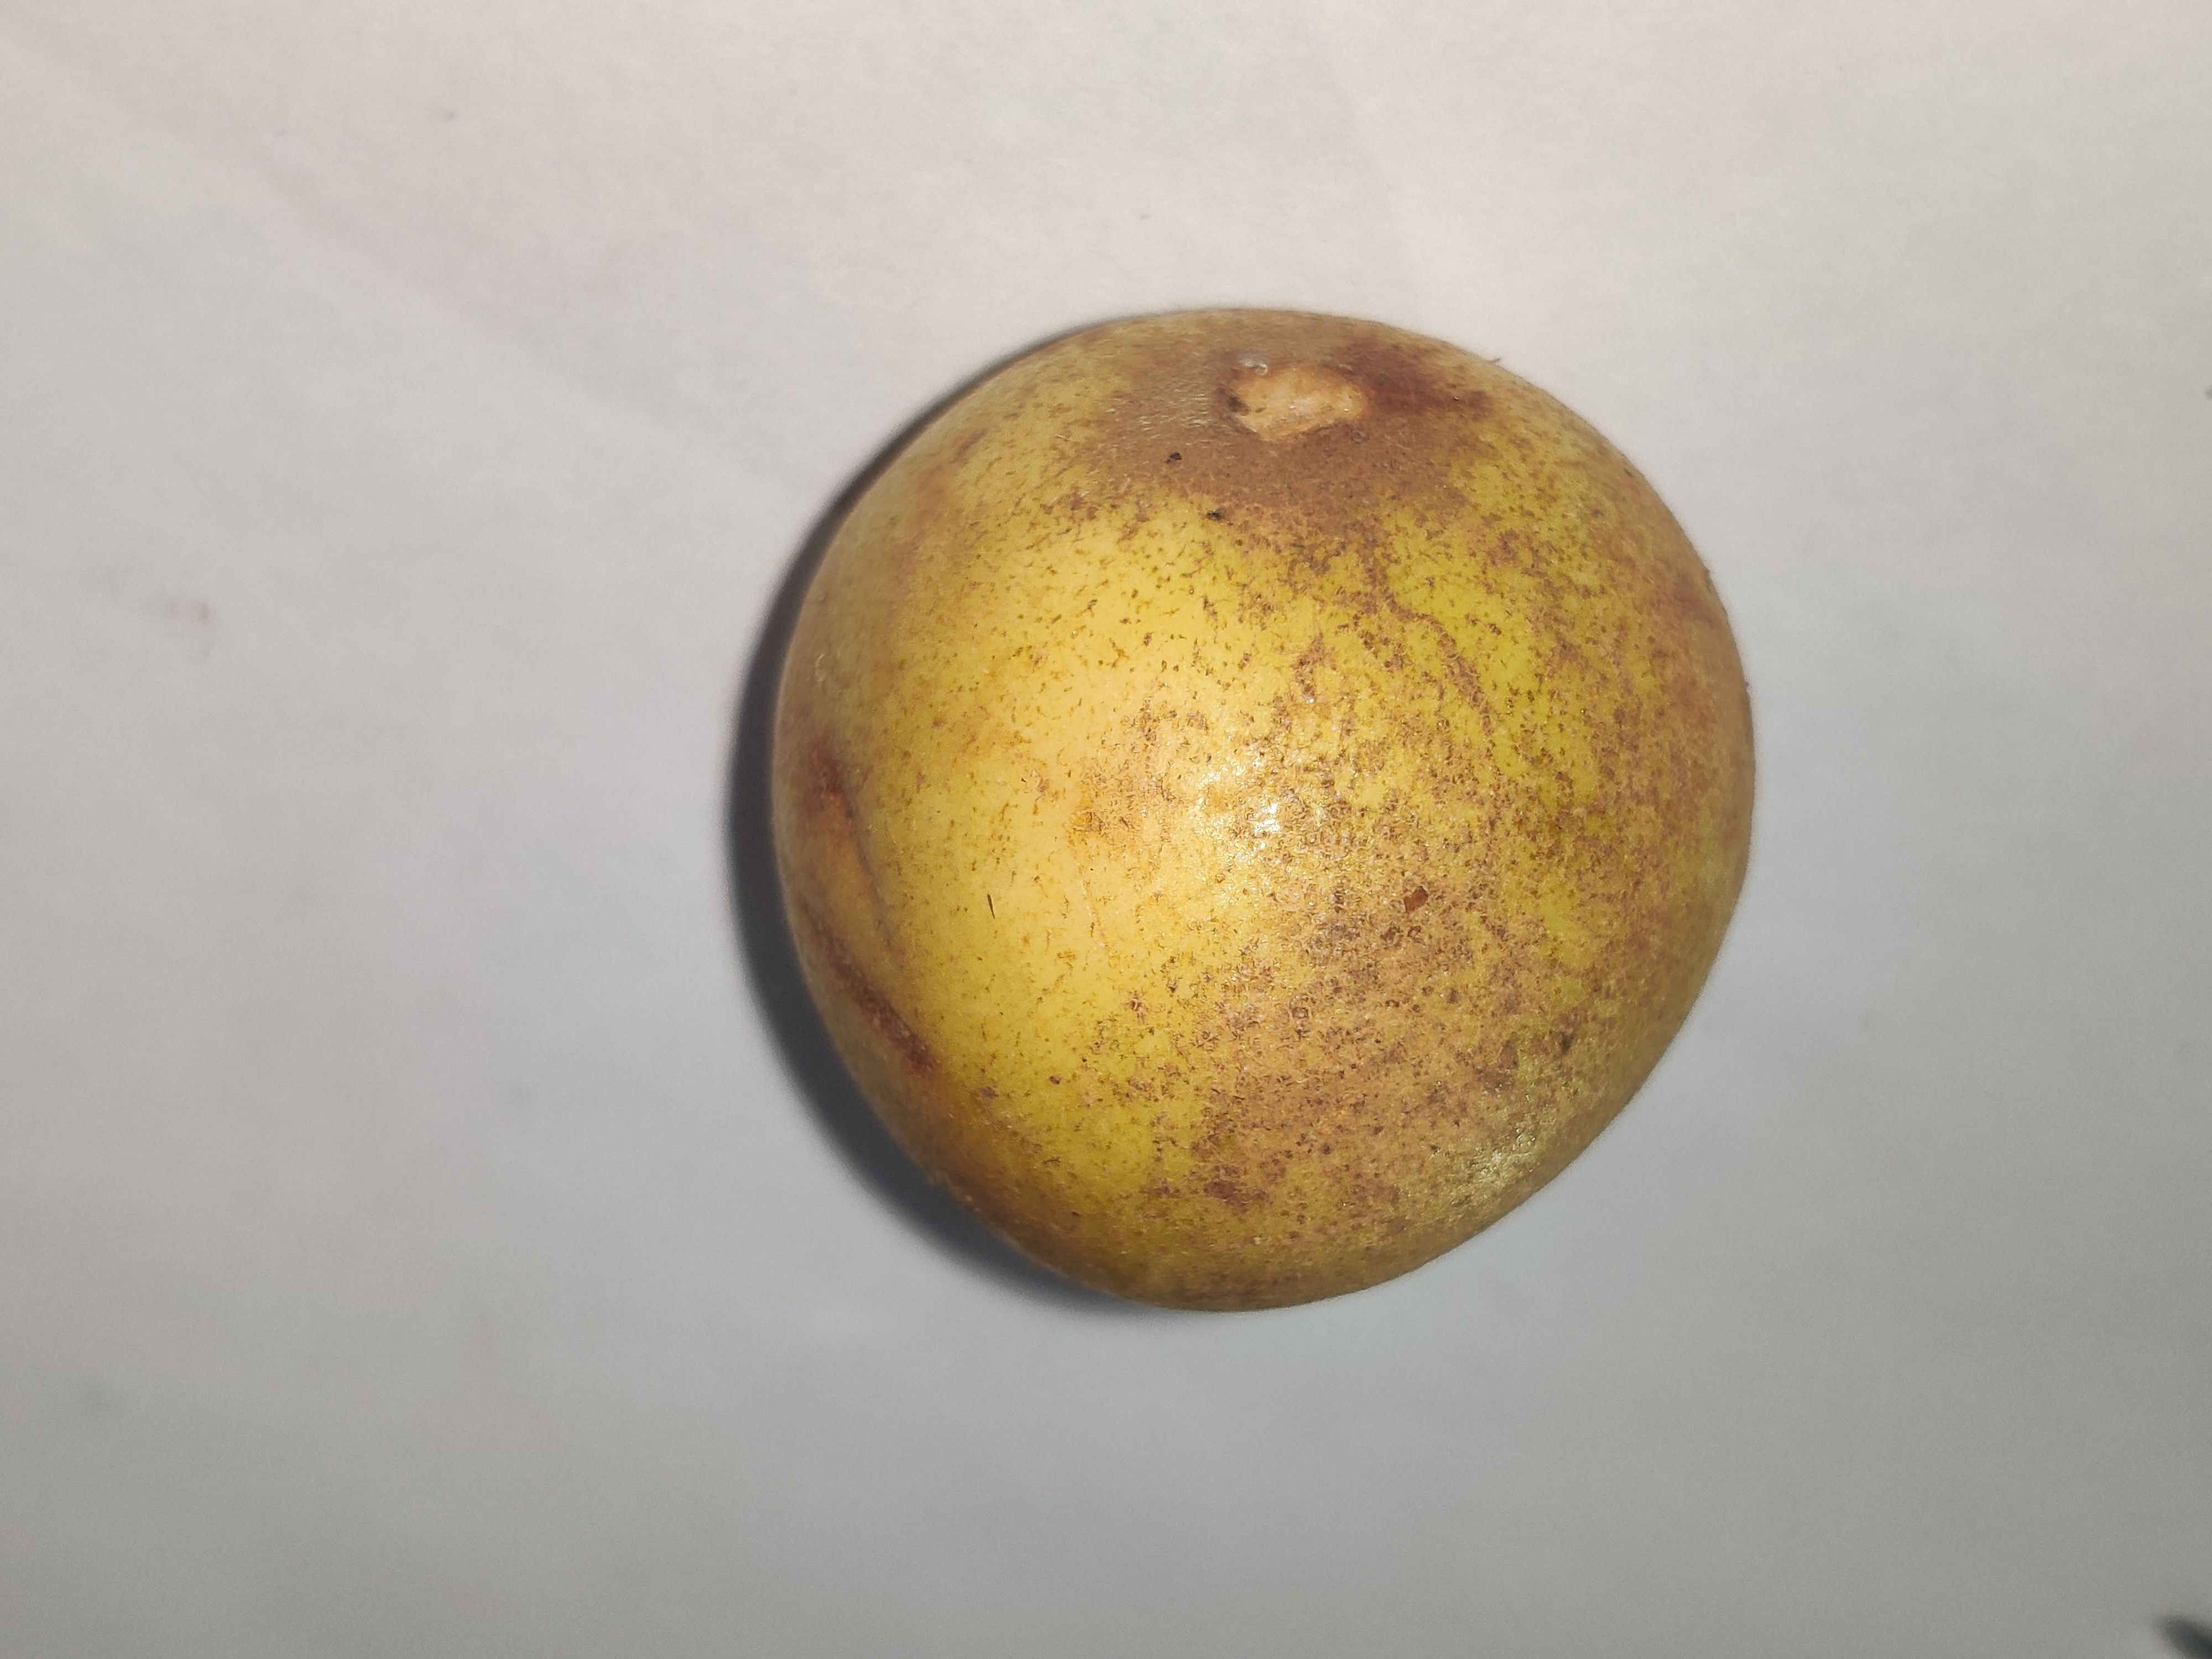
Fruit: burmese-grape
Grade: 1st-grade